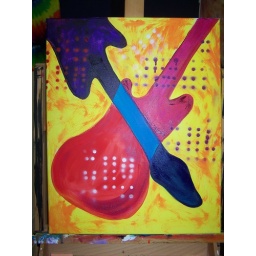
rock guitar painting by Denise Onwere 2010